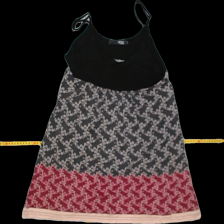
View: front
Type: Top
Category: Ladies
Brand: Not Applicable
Colors: Multicolor
Material: 100%viscose
Pattern: Floral print
Size: S
Trend: No trend
Stains: No
Price range: <50
Recommended usage: Export